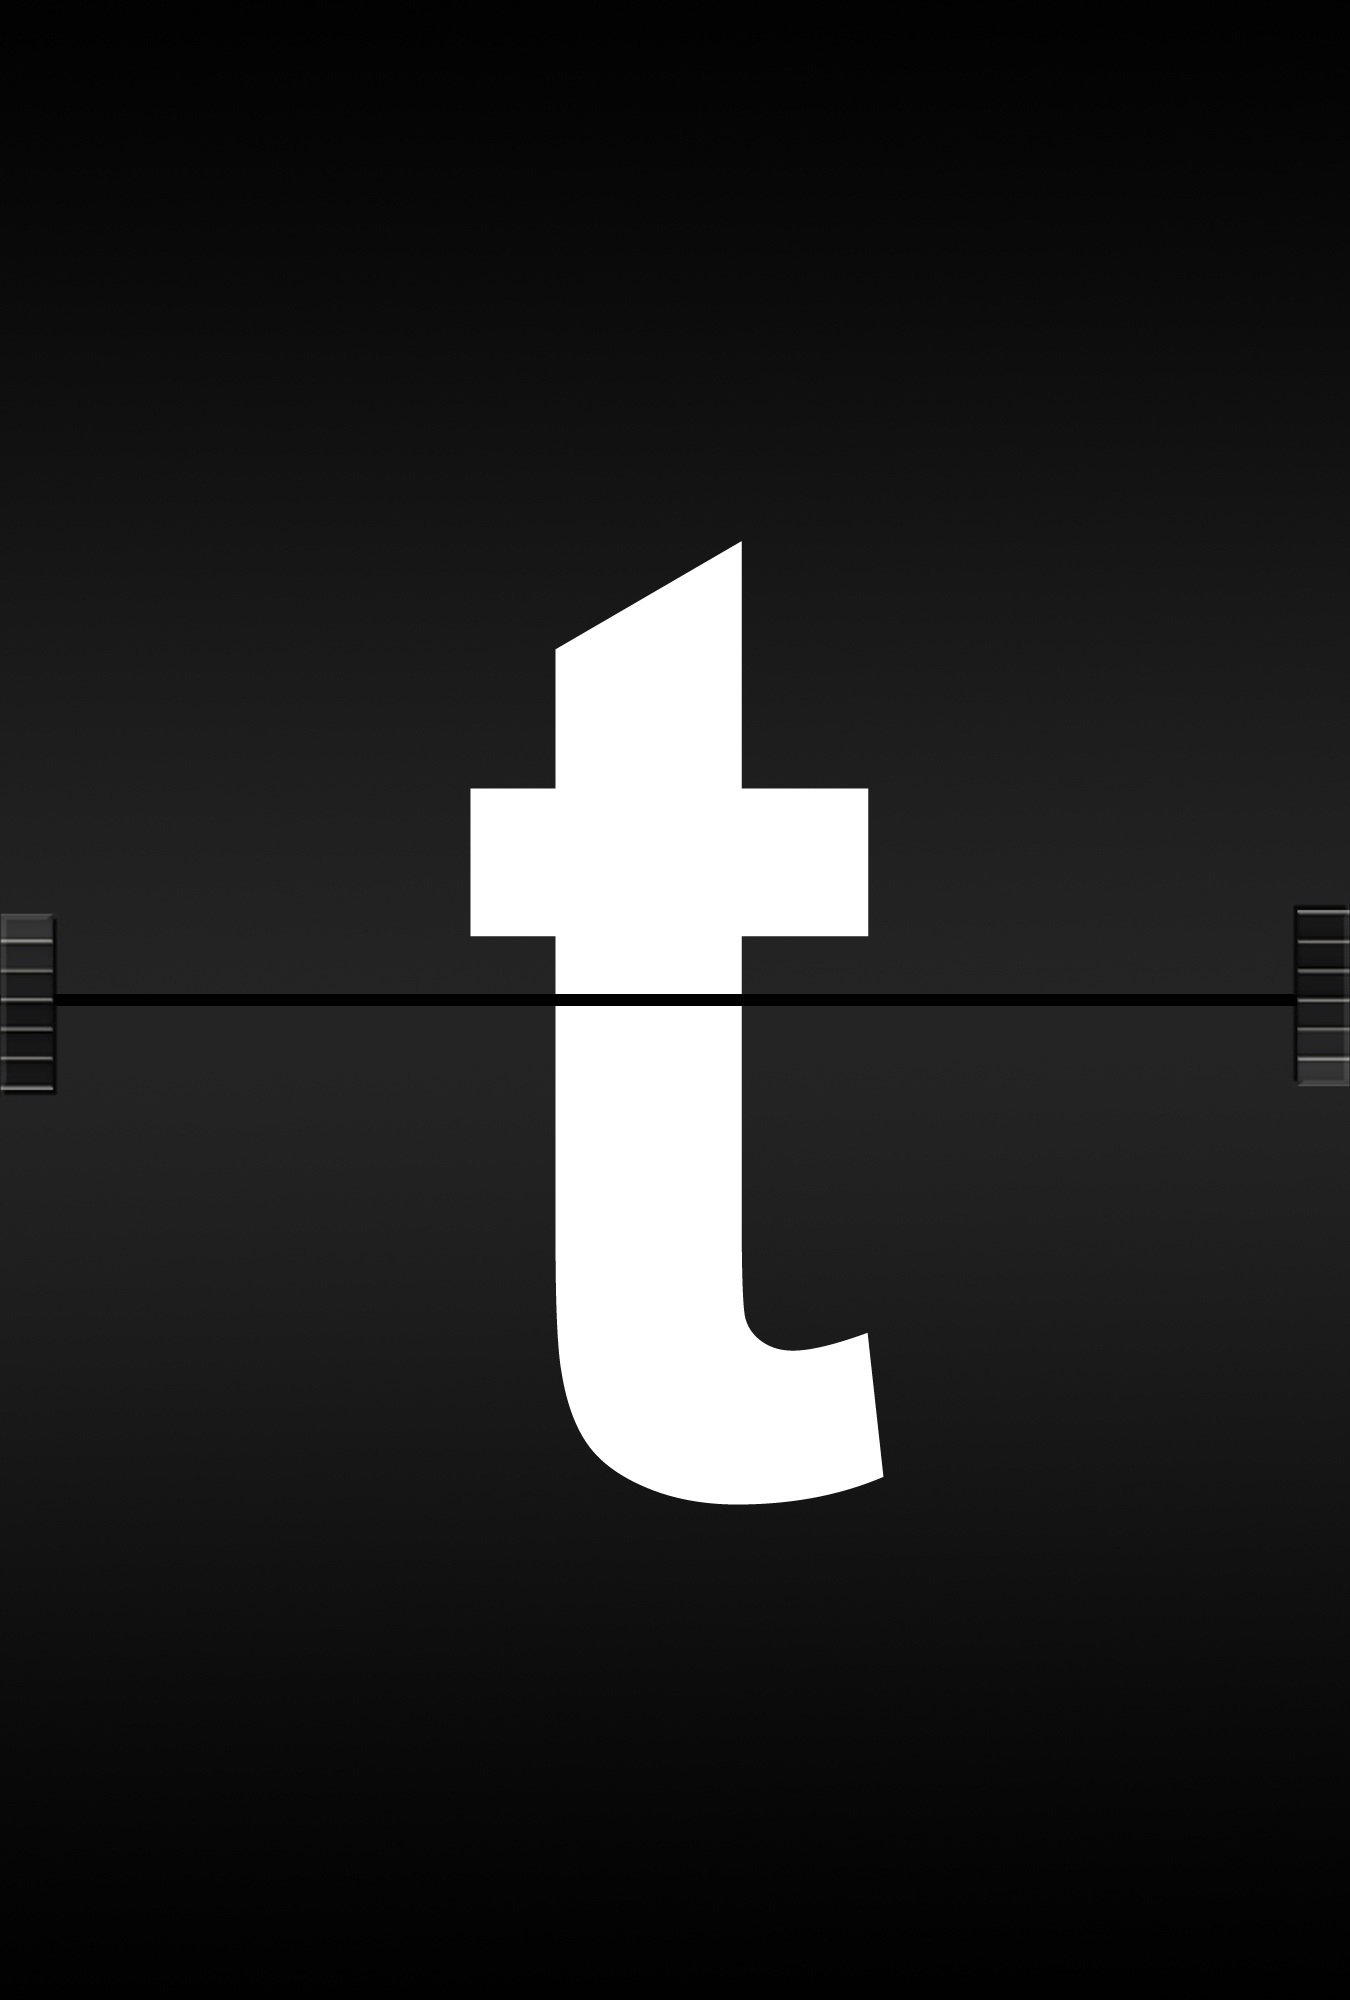
board, number, ad, airport, line, symbol, alphabet, communication, cross, weapon, brand, font, literacy, logo, text, t, school, letters, information, railway station, leave, symbols, scoreboard, abc, timeline, screenshot, language, journal font